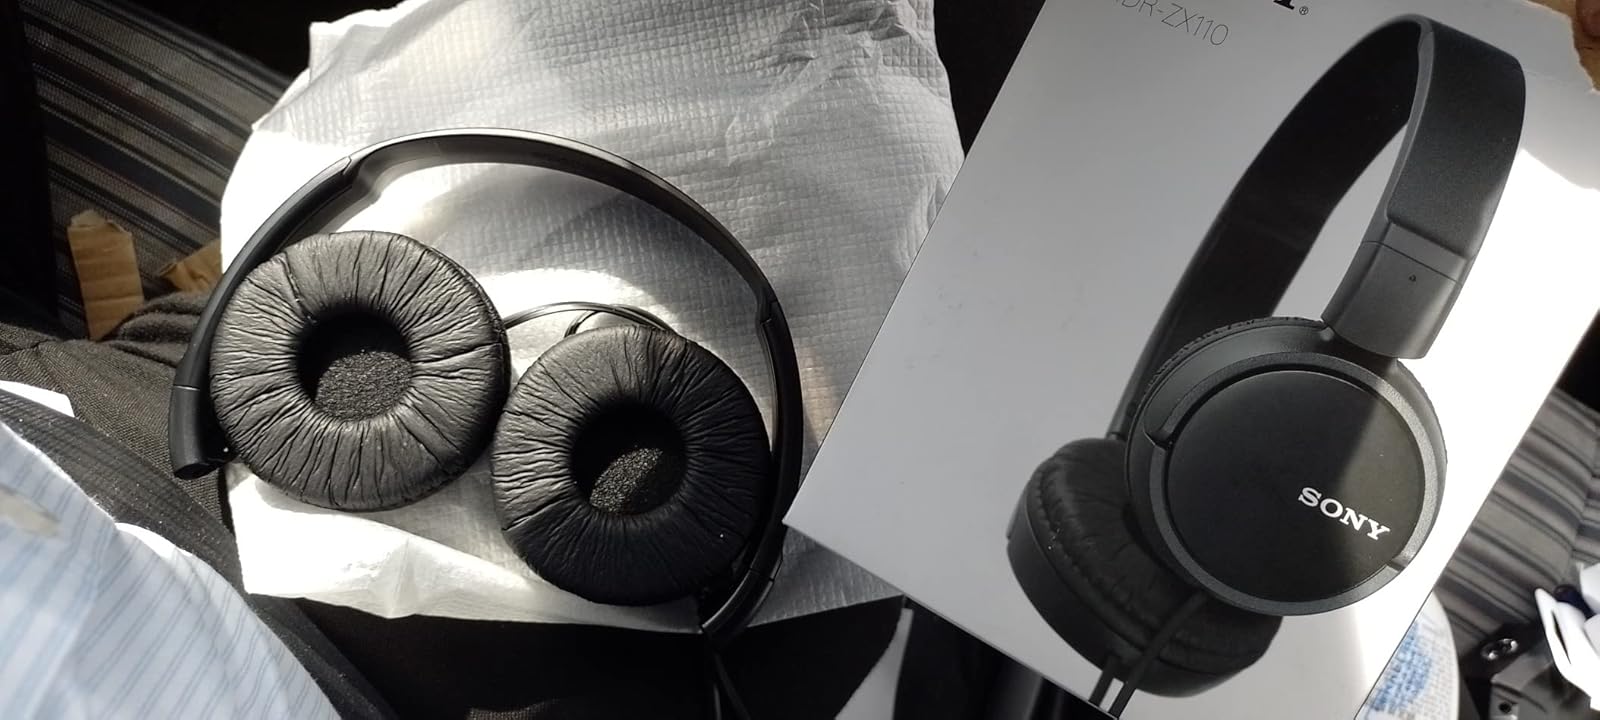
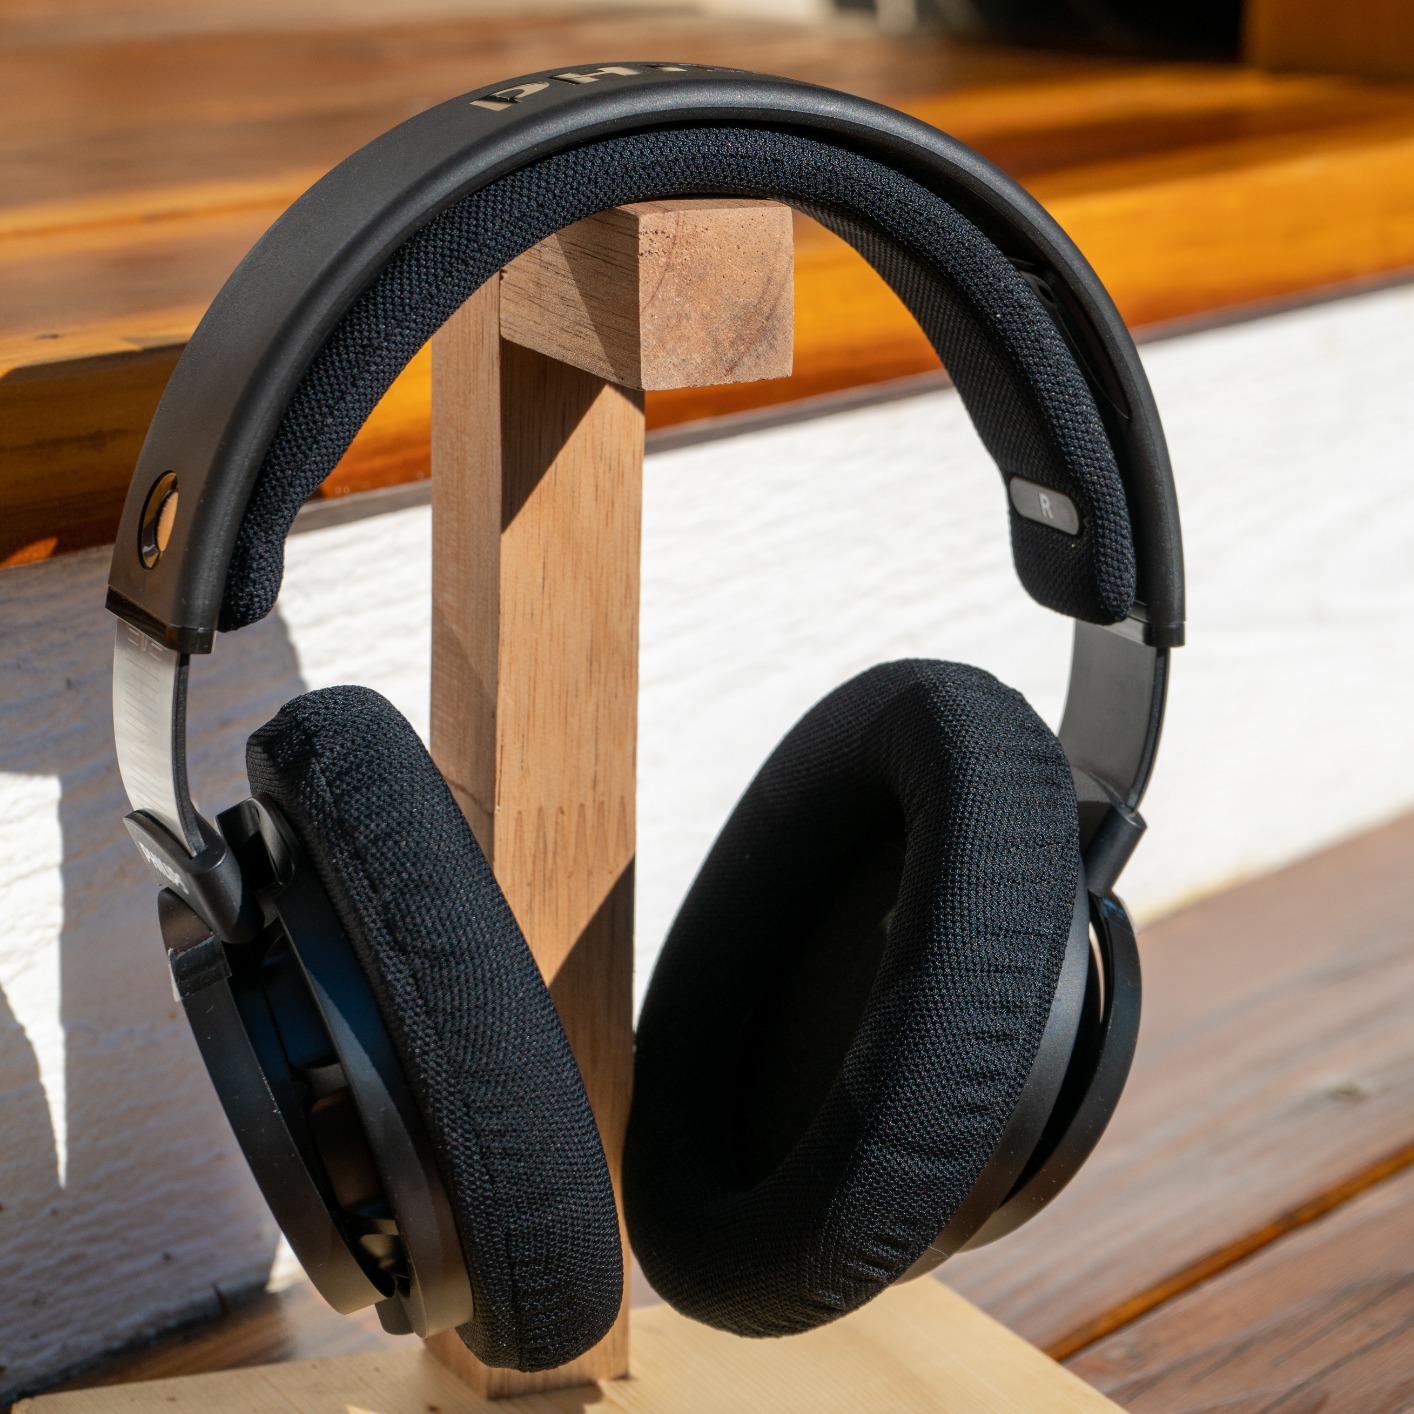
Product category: headphones
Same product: no